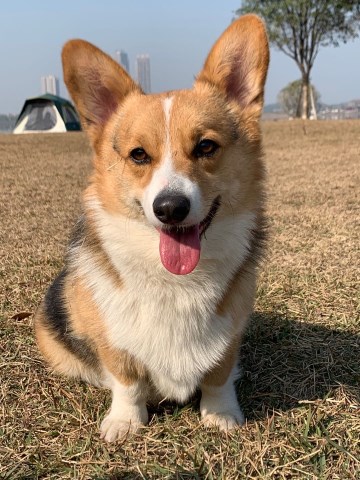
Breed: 2909-n000116-Cardigan